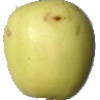
Label: Apple Golden 2